Canadian military bands

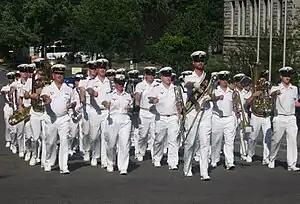
The Stadacona Band of the RCN is one of six full-time professional bands in the Canadian Armed Forces.

There are six full-time professional bands of the Canadian Armed Forces Regular Force: